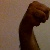
The image shows a hand gesture representing the letter 'M' in Indian Sign Language.